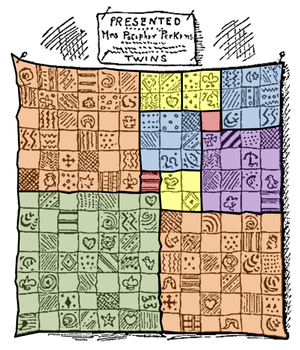
Un carré dont la longueur du côté est un entier naturel est appelé un carré entier.